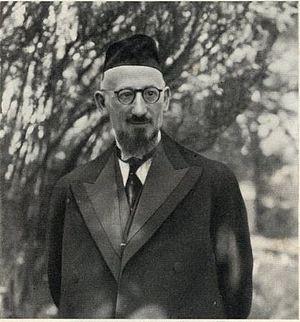
Rav Botschko Yerahmiel Eliyahu, 1888-1956.
Moshé Botschko, né le 13 avril 1917 à Montreux, Suisse, et mort le 16 septembre 2010 à Jérusalem en Israël est un rabbin et Rosh Yeshiva suisso-israélien.
La Yechiva Etz Haïm fondée à Montreux en 1927, est la première yechiva fondée dans ce pays et la première d’Europe de l’Ouest. Son fondateur est le rabbin Yerahmiel Eliyahou Botschko. Elle siège en Israël depuis 1985 et actuellement dans la localité de Kokhav Ya'akov dans le Mateh Binyamin, sous le nom de Hekhal Eliyahou.